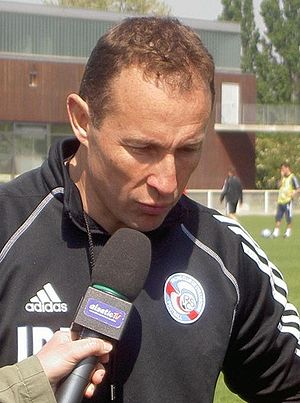
Jean-Pierre Papin
Jean-Pierre Papin
Jean-Pierre Papin er en tidligere fransk fodboldspiller, der i perioden 1986-1995 spillede 54 landskampe og scorede 30 mål. På klubplan var han bl.a. knyttet til klubberne US Valenciennes, FC Brügge, Olympique Marseille, AC Milan og Bayern München. Fra 2006 har han været træner i RC Strasbourg. Han blev kåret til Europas bedste fodboldspiller i 1991.